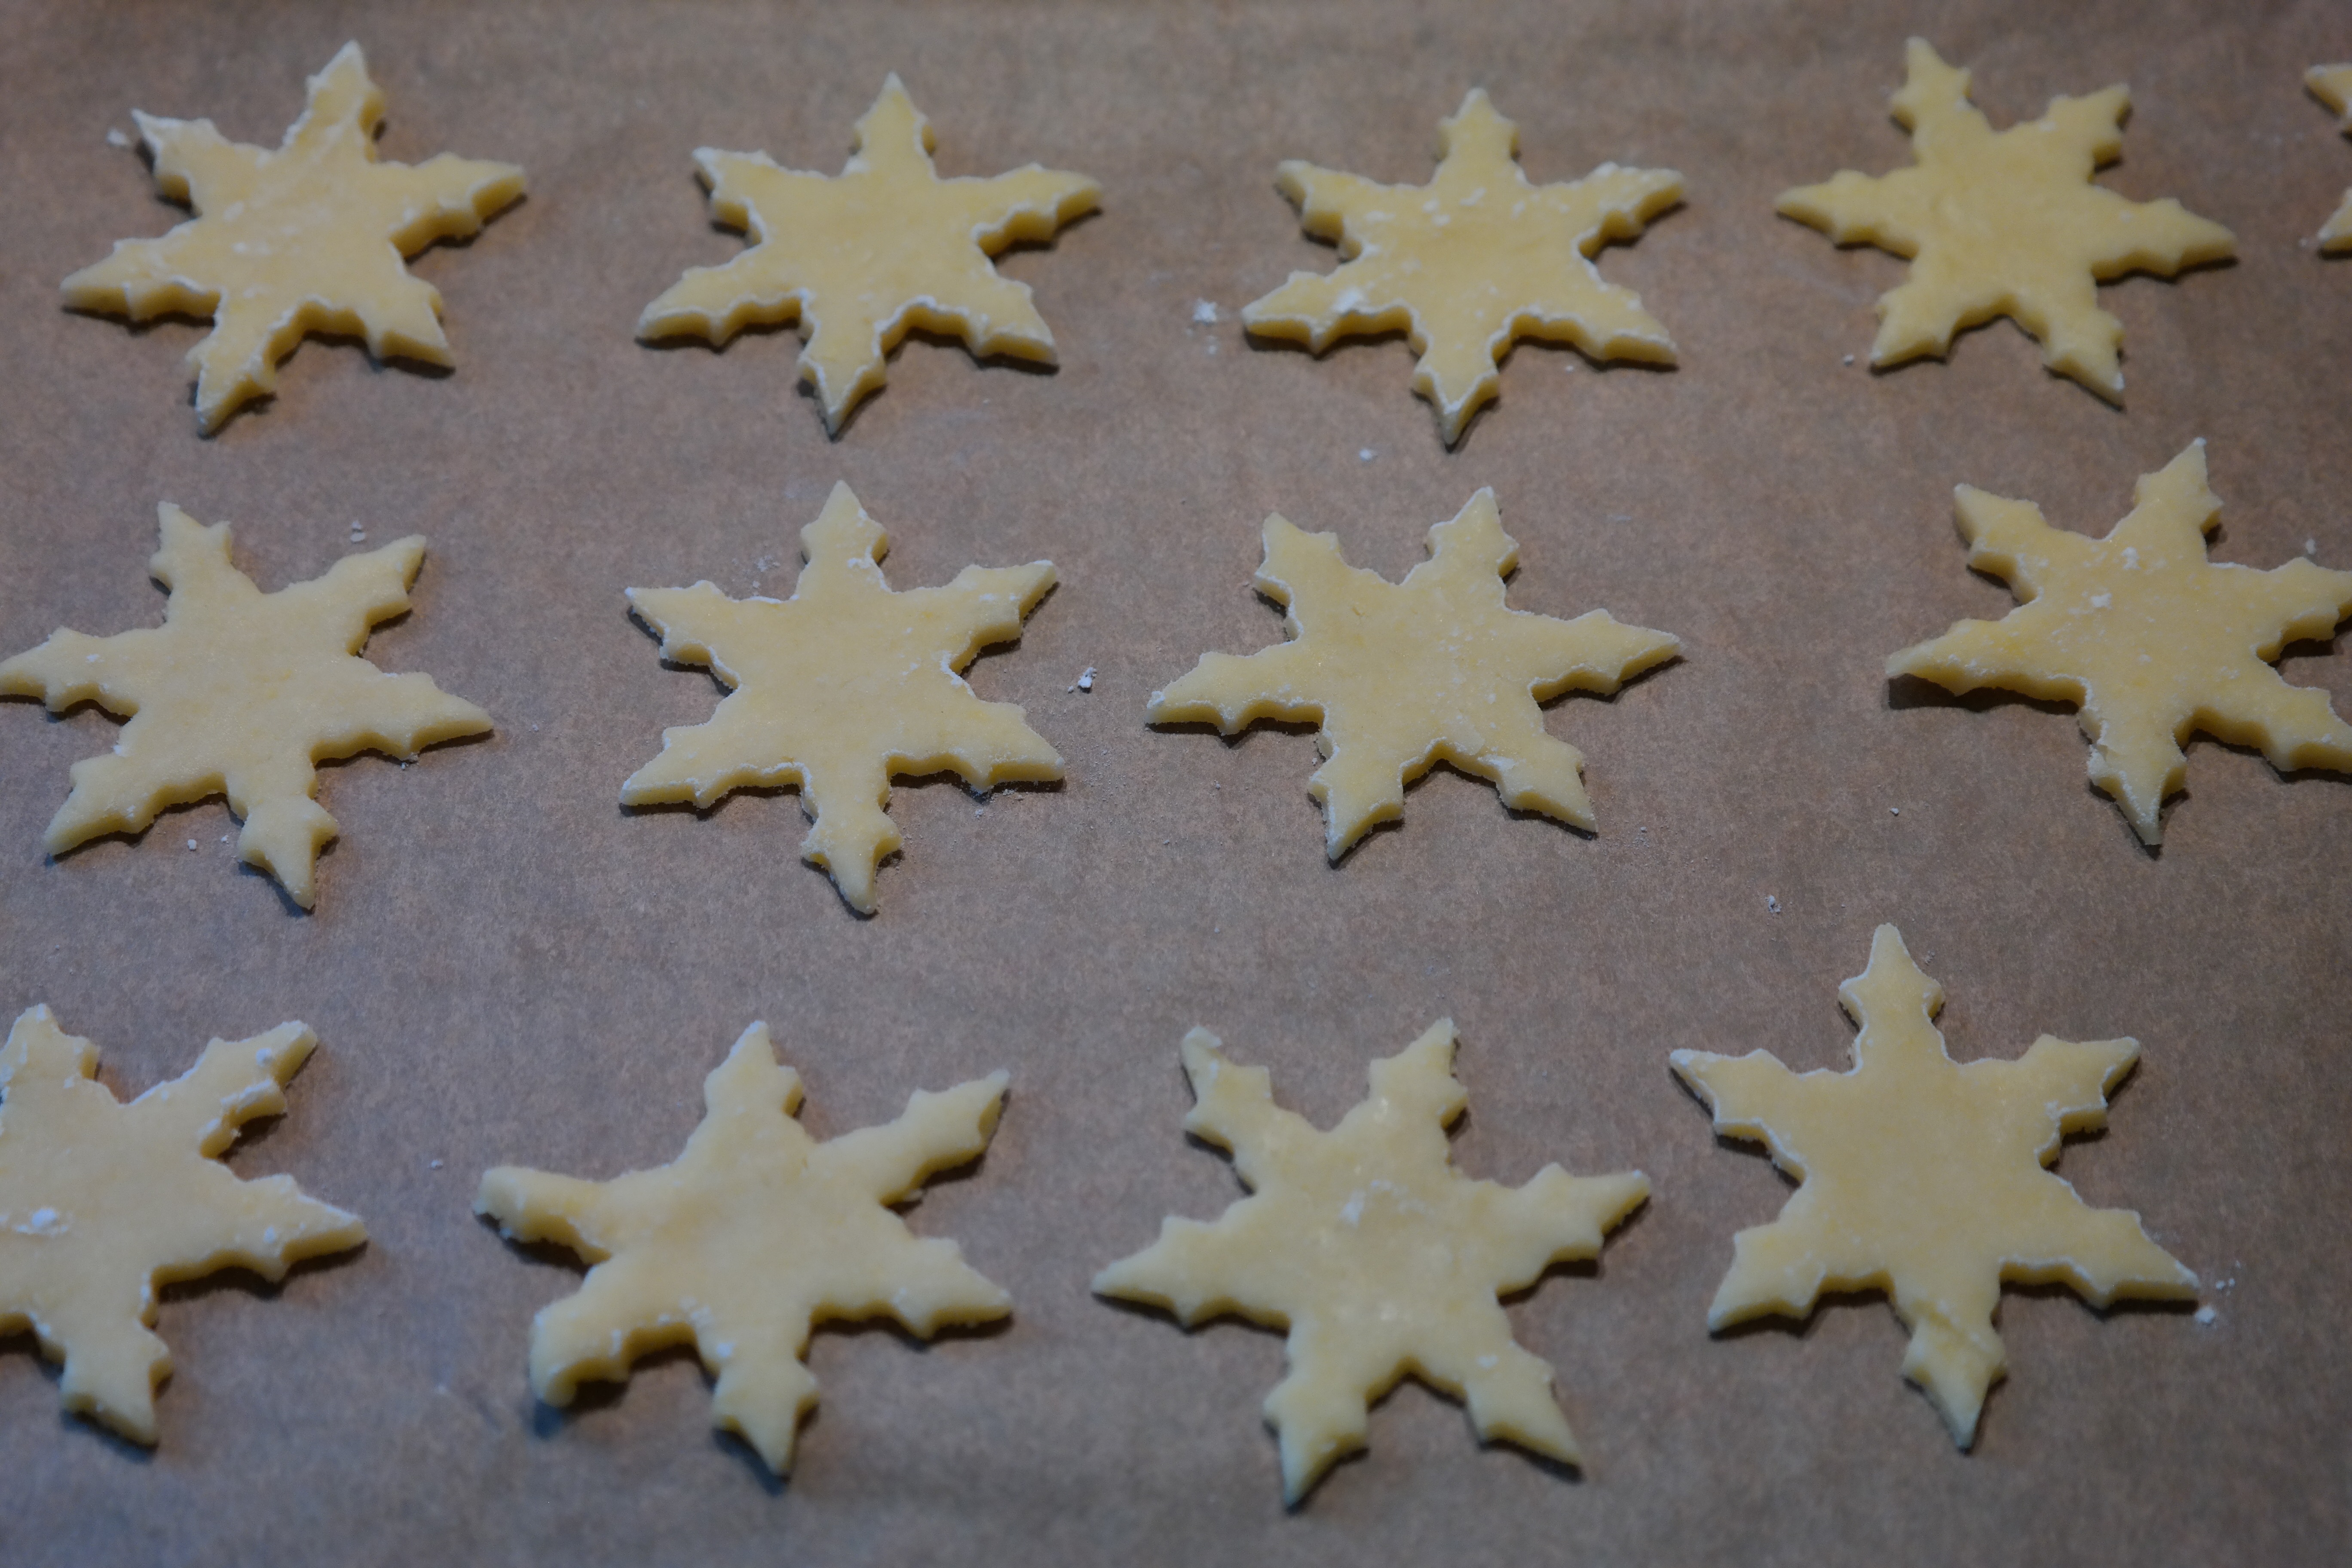
wheel, star, food, christmas, cookie, dough, starfish, cookie cutter, bake, christmas cookies, baking tray, cookies, form, small cakes, ausstecherle, echinoderm, coring alder dough